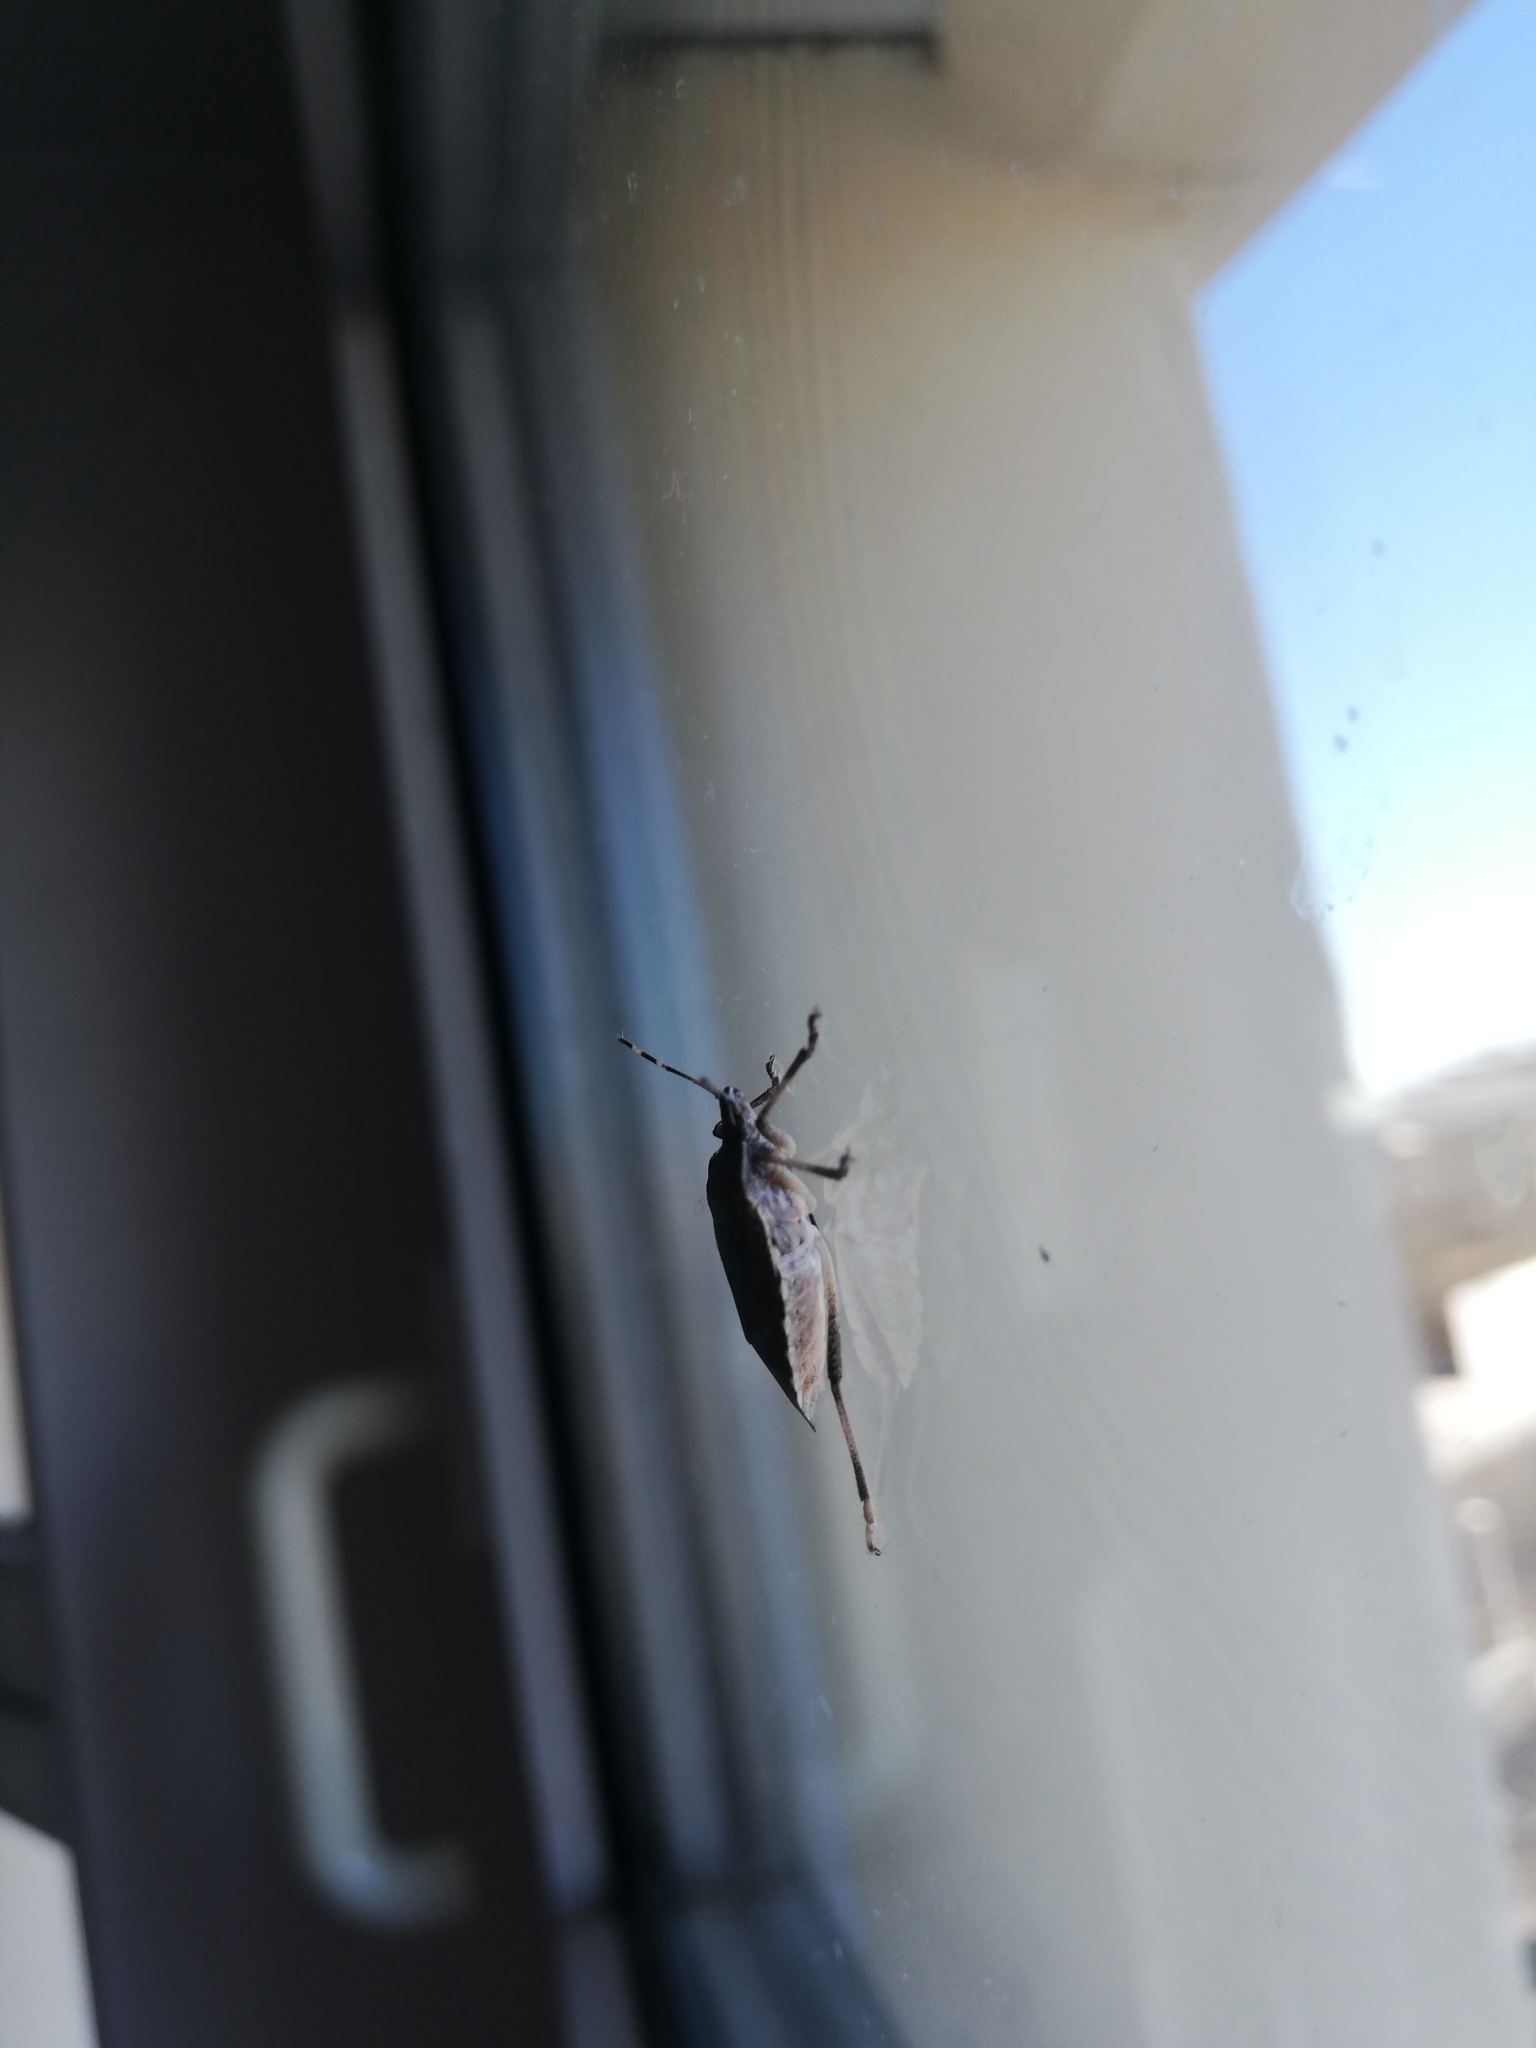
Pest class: stink_bug